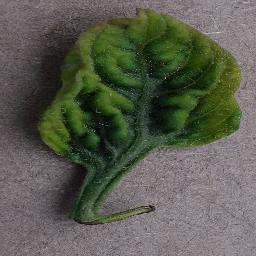
Label: Tomato___Tomato_Yellow_Leaf_Curl_Virus